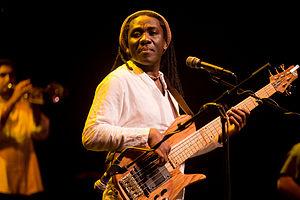
Bona Pinder Yayumayalolo, plus connu sous le nom de Richard Bona, est un chanteur et bassiste americain d'origine camerounaise né le 28 octobre 1967 à Minta, Cameroun dans le département de Haute-Sanaga.